Huabeisaurus

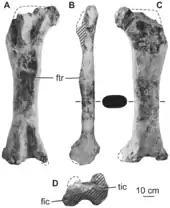
Femur

The original description of the species noted strong similarities between the osteology of "Huabeisaurus" and other Cretaceous East Asian sauropods, and in general, previous studies have pointed to some East Asian Cretaceous sauropod (like "Nemegtosaurus" and "Phuwiangosaurus") as the sister taxon of "Huabeisaurus". Since 2000, the year of the original description of "Huabeisaurus", 17 new sauropod species have been erected from the Cretaceous of East Asia. Many authors have noted similarities among Cretaceous East Asian sauropods, often suggesting that several of these taxa belong to a clade grounded on a genus with well-known anatomy (like Nemegtosauridae, Opisthocoelicaudinae, and Euhelopodidae). Cladistic support was recently presented for a Euhelopodidae that consisted of exclusively Cretaceous-aged members, in contrast with traditional studies and early cladistic analyses that placed the existence of a Euhelopodidae with Jurassic forms. Both earlier and later analyses suggest some degree of endemism in East Asia, though its temporal duration remains uncertain. On a broader scale, an interesting evolutionary pattern has been recognized wherein all pre-Cretaceous Jurassic Asian sauropods lie outside of Neosauropoda, whereas all Cretaceous Asian sauropods are titanosauriforms. Refining and explaining these paleobiogeographic patterns through time rests on detailed comparisons and comprehensive phylogenetic studies including East Asian sauropods, which are currently lacking.